2013 Rugby League World Cup

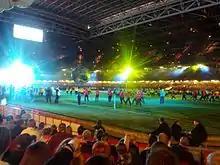
The World Cup's Opening Ceremony

The opening ceremony took place at the Millennium Stadium on 26 October. The ceremony saw 550 dancers perform, 500 amateur and 50 professional, including former players Martin Offiah and Gareth Thomas, both of whom are former Strictly Come Dancing contestants. The ceremony also featured live music and a light show. The ceremony preceded the opening matches of England versus Australia, and Wales versus Italy.